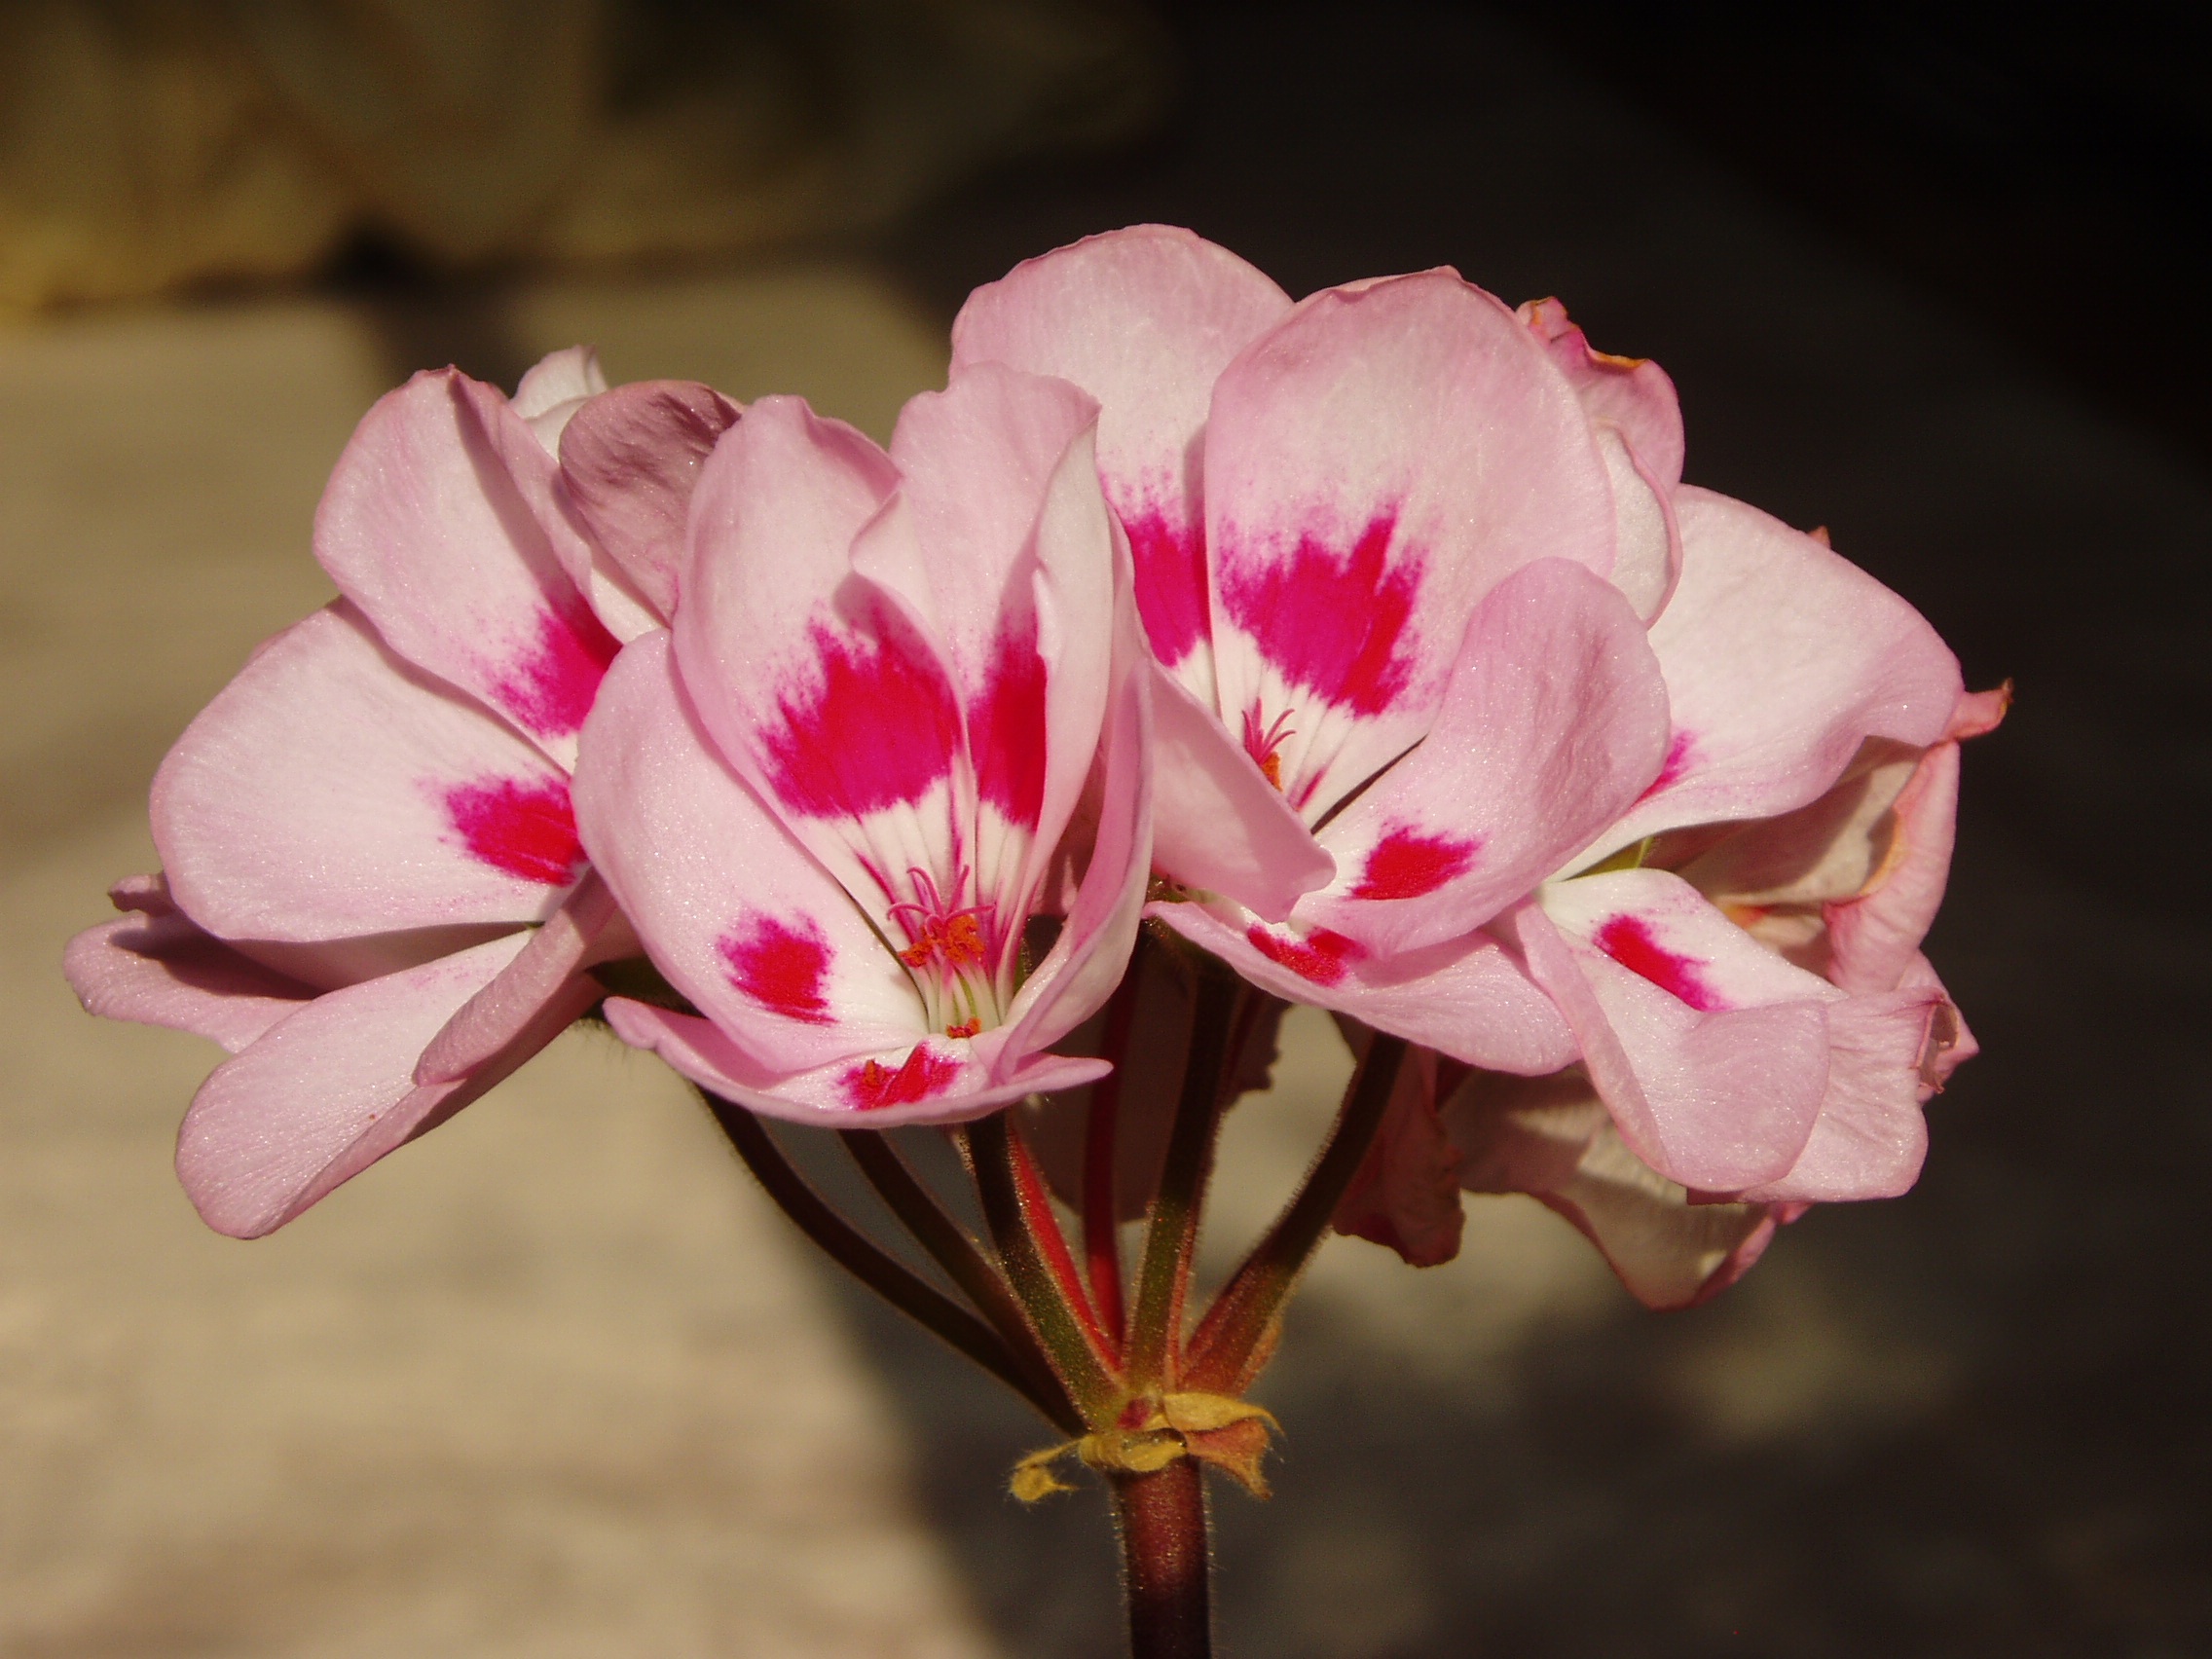
nature, blossom, plant, flower, petal, botany, pink, flora, plants, flowers, close up, geranium, macro photography, flowering plant, plant stem, land plant